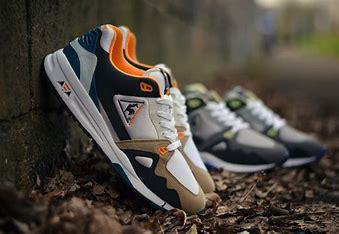
Brand: Le
Model: Coq Sportif 100